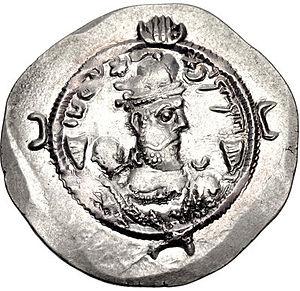
Vahram ou Bahrām-i-Chūbīn est un Eran spahbod pendant le règne de Hormizd IV sur l'Iran sassanide. Après la déposition de ce roi, il prend le pouvoir contre son successeur Khosro II et est empereur sassanide sous le nom de Vahram ou Bahram VI pendant une courte année.
Cette liste présente les dirigeants de la Perse et de l'Iran.